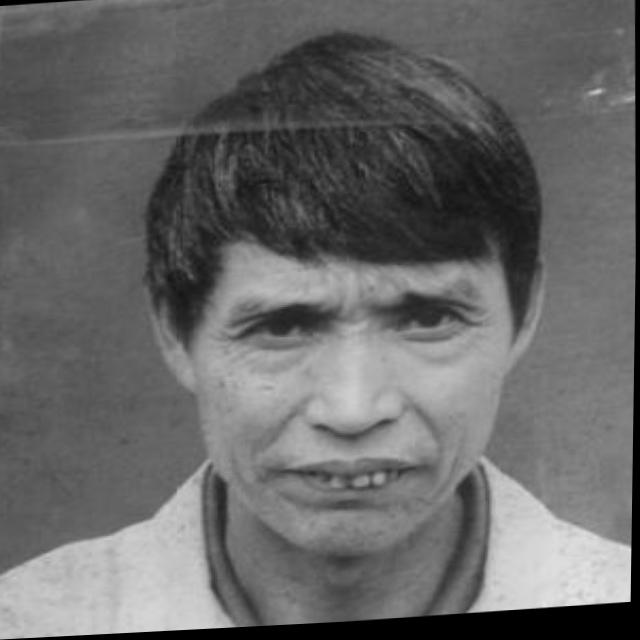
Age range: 45-64